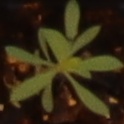
Label: Kochia